Lee Ju-mi

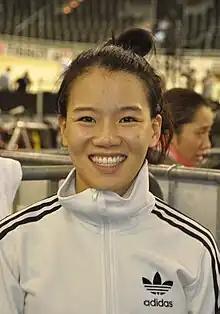
Lee in 2018

Lee Ju-mi (born 24 April 1989) is a South Korean road and track cyclist. She won the silver medal in the time trial at the Asian Cycling Championships in 2016, 2017 and 2019, and won the gold medal in 2018.